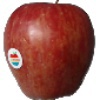
Label: Apple Red 1